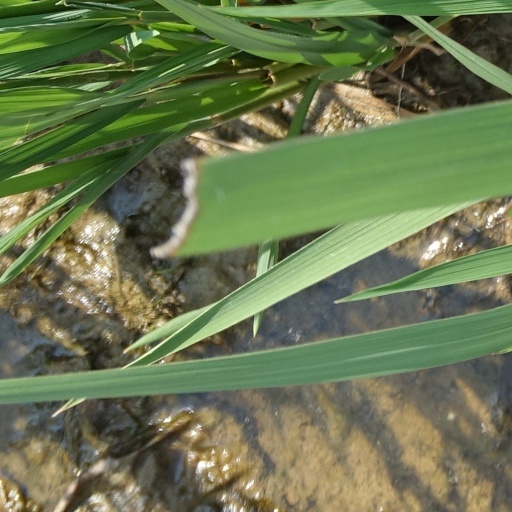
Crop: rice